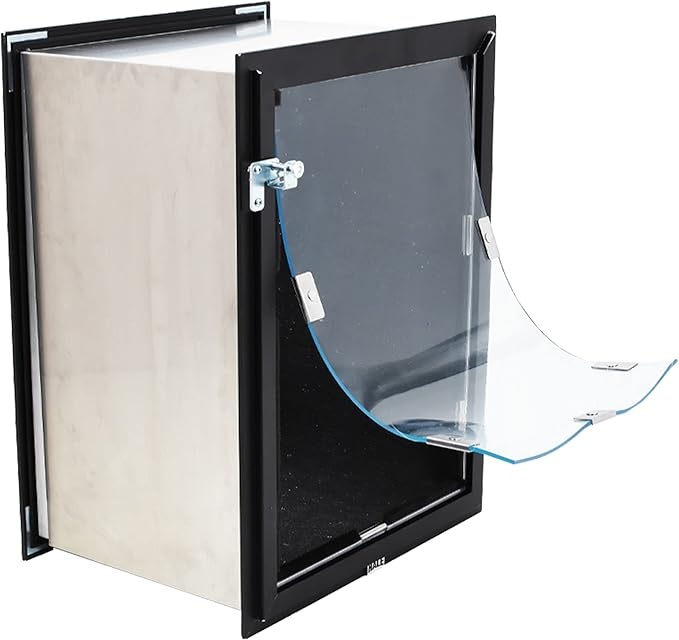
Wall Model | Cat & Dog Doors | Adjustable Tunnel Fits Up to 10" Wide Walls | Energy Efficient Double Vinyl Flaps | Locking Security Cover | Skilled Install Required | Steel Corners | Hale Pet Door
About This SAFE PVC VINYL FLAPS – SINGLE flap for the Screen model and DOUBLE flaps for the Door and Wall models protect your home and pet with our durable, weather-resistant pet doors for doors & walls. The design offers energy efficiency and protection from wind, unwanted animals, and insects. It also keeps out dust and bugs for a clean indoor environment. INSULATION - This cat or dog door from Hale Pet Door offers insulation for a comfortable home. Its sturdy aluminum frame and flexible vinyl flaps block drafts, reduce energy loss, and maintain a stable temperature year-round. QUALITY AND SECURITY - Hale Pet Door prioritizes the comfort and protection of your pet with its sturdy aluminum frame and firm vinyl flaps built to withstand daily wear and tear. Its secure locking mechanism ensures enhanced security, giving pet owners peace of mind. FREEDOM - Providing pets with freedom of movement without relying on their owners to open or close the door. Available in several sizes to accommodate pets of all sizes, from small cats to large dogs. 5-YEAR WARRANTY – Includes Flaps! Unlock your pet's potential and invest in a Hale Pet Door and give your pet the freedom to come and go as they please while ensuring peace of mind with a secure, durable product backed by our unparalleled warranty. MADE IN THE USA - Trust in the quality of Hale Pet Door. Proudly made in USA to meet the highest standards for durability and reliability. Give your pet the freedom they deserve and trust in a pet door made with American craftsmanship. Overview Size : 6 1/2" x 9 1/2" Brand : Hale Pet Door Color : Dark Bronze Material : Aluminum, Polyvinyl Chloride Mattress Thickness : 10 Inches
Brand: HALEPETDOOR
Category: Animals & Pet Supplies > Pet Supplies > Pet Doors > Wall-Mounted Doors